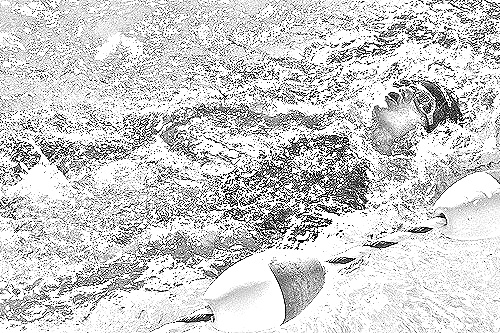
Portrait style: Sketch Portrait